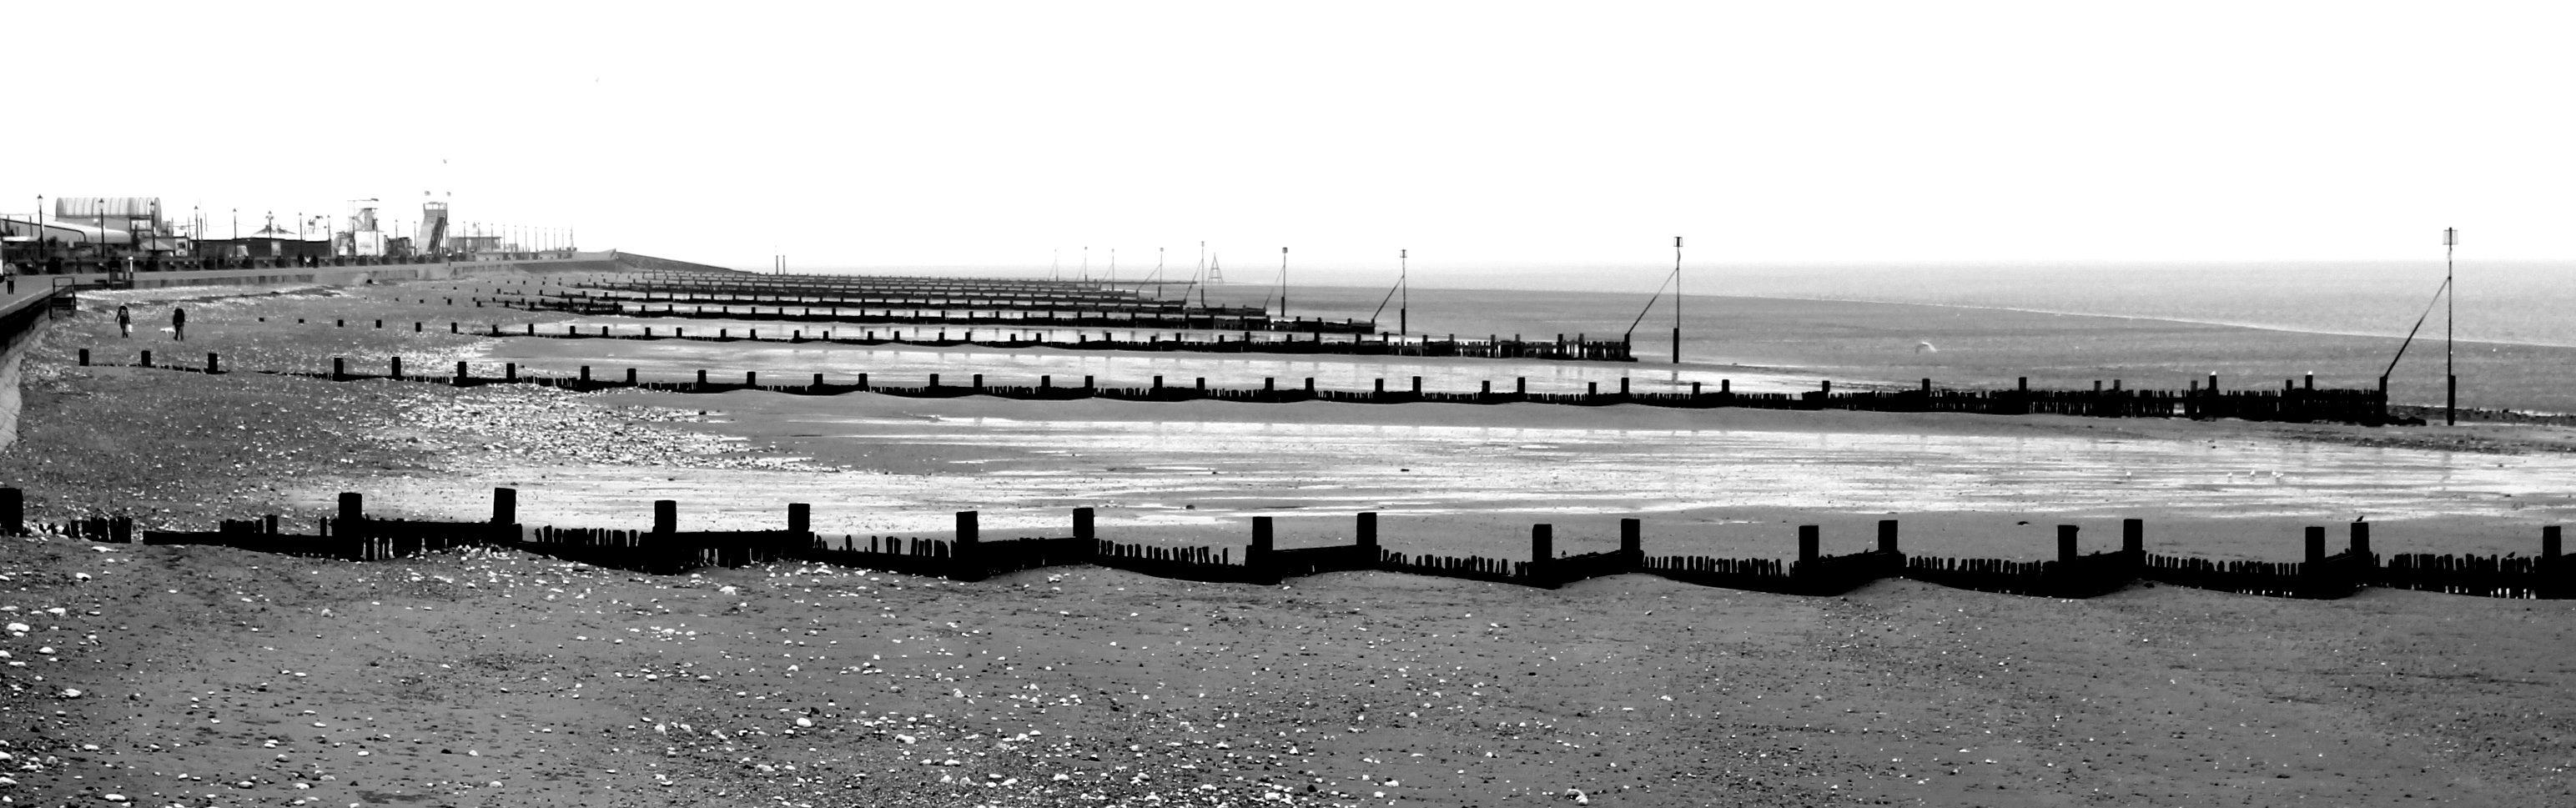
beach, sand, dock, black and white, pier, ship, panorama, explore, vehicle, crop, canon, contrast, port, monochrome, waterway, fairground, uk, flickr, eos, les, blogger, facebook, patterns, watercraft, dailyshoot, 365, anawesomeshot, norfolk, repeating, tumblr, pinterest, leshaines, haines, hunstanton, ocean liner, monochrome photography, tank ship